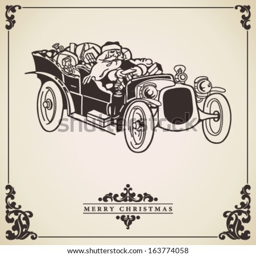
vector of vintage card with film character driving an old car full of gifts .